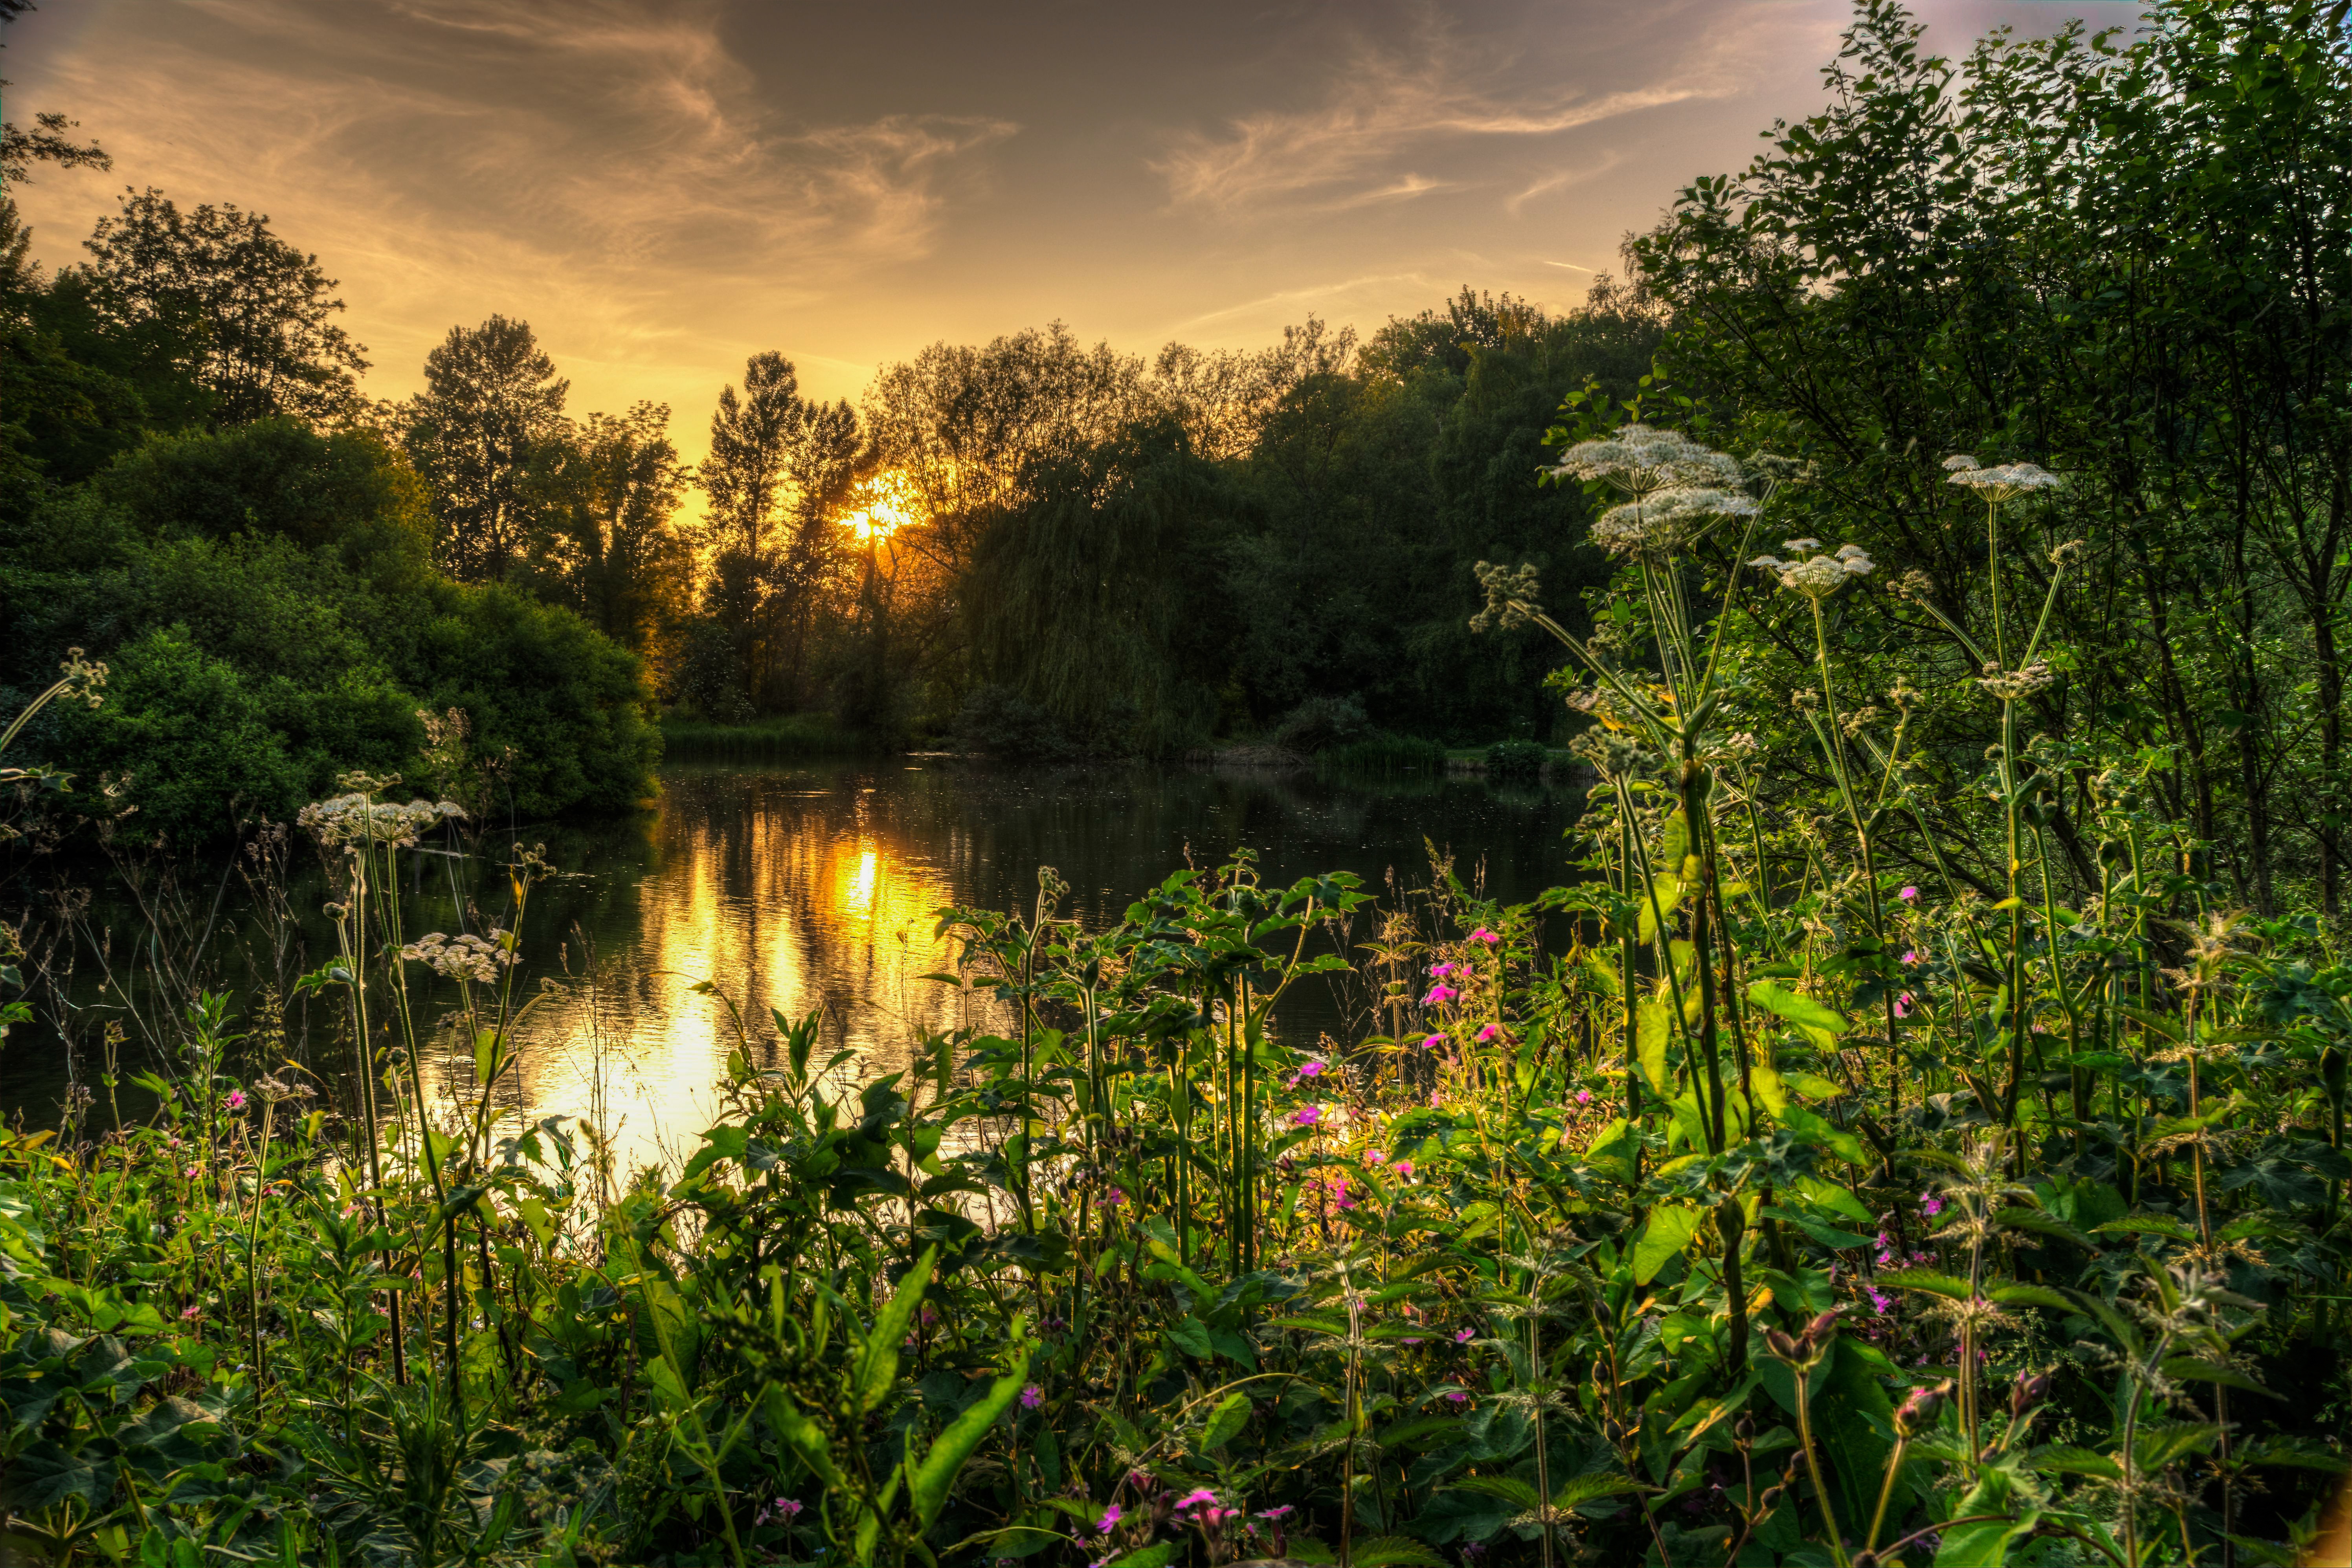
landscape, tree, nature, forest, grass, wilderness, sunset, meadow, sunlight, morning, leaf, flower, lake, river, evening, reflection, jungle, scenic, peaceful, autumn, vegetation, rainforest, wetland, woodland, habitat, rural area, natural environment, atmospheric phenomenon